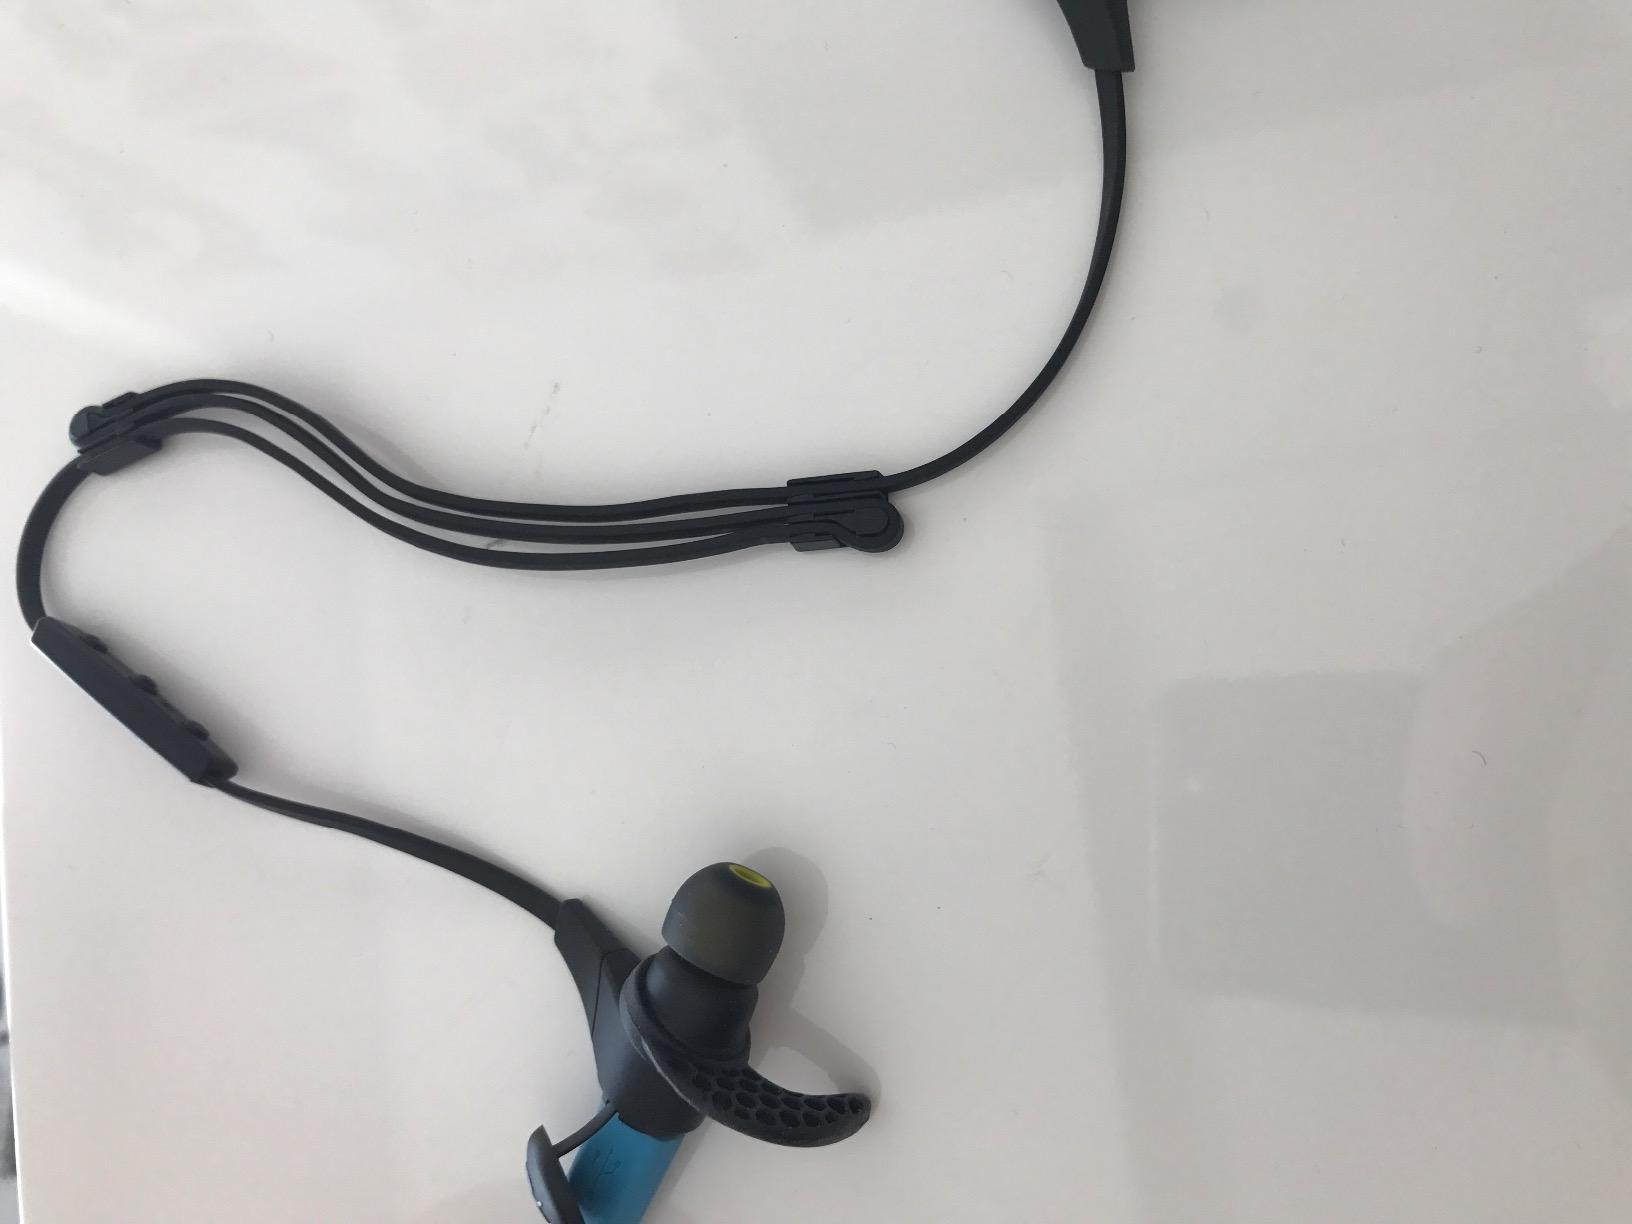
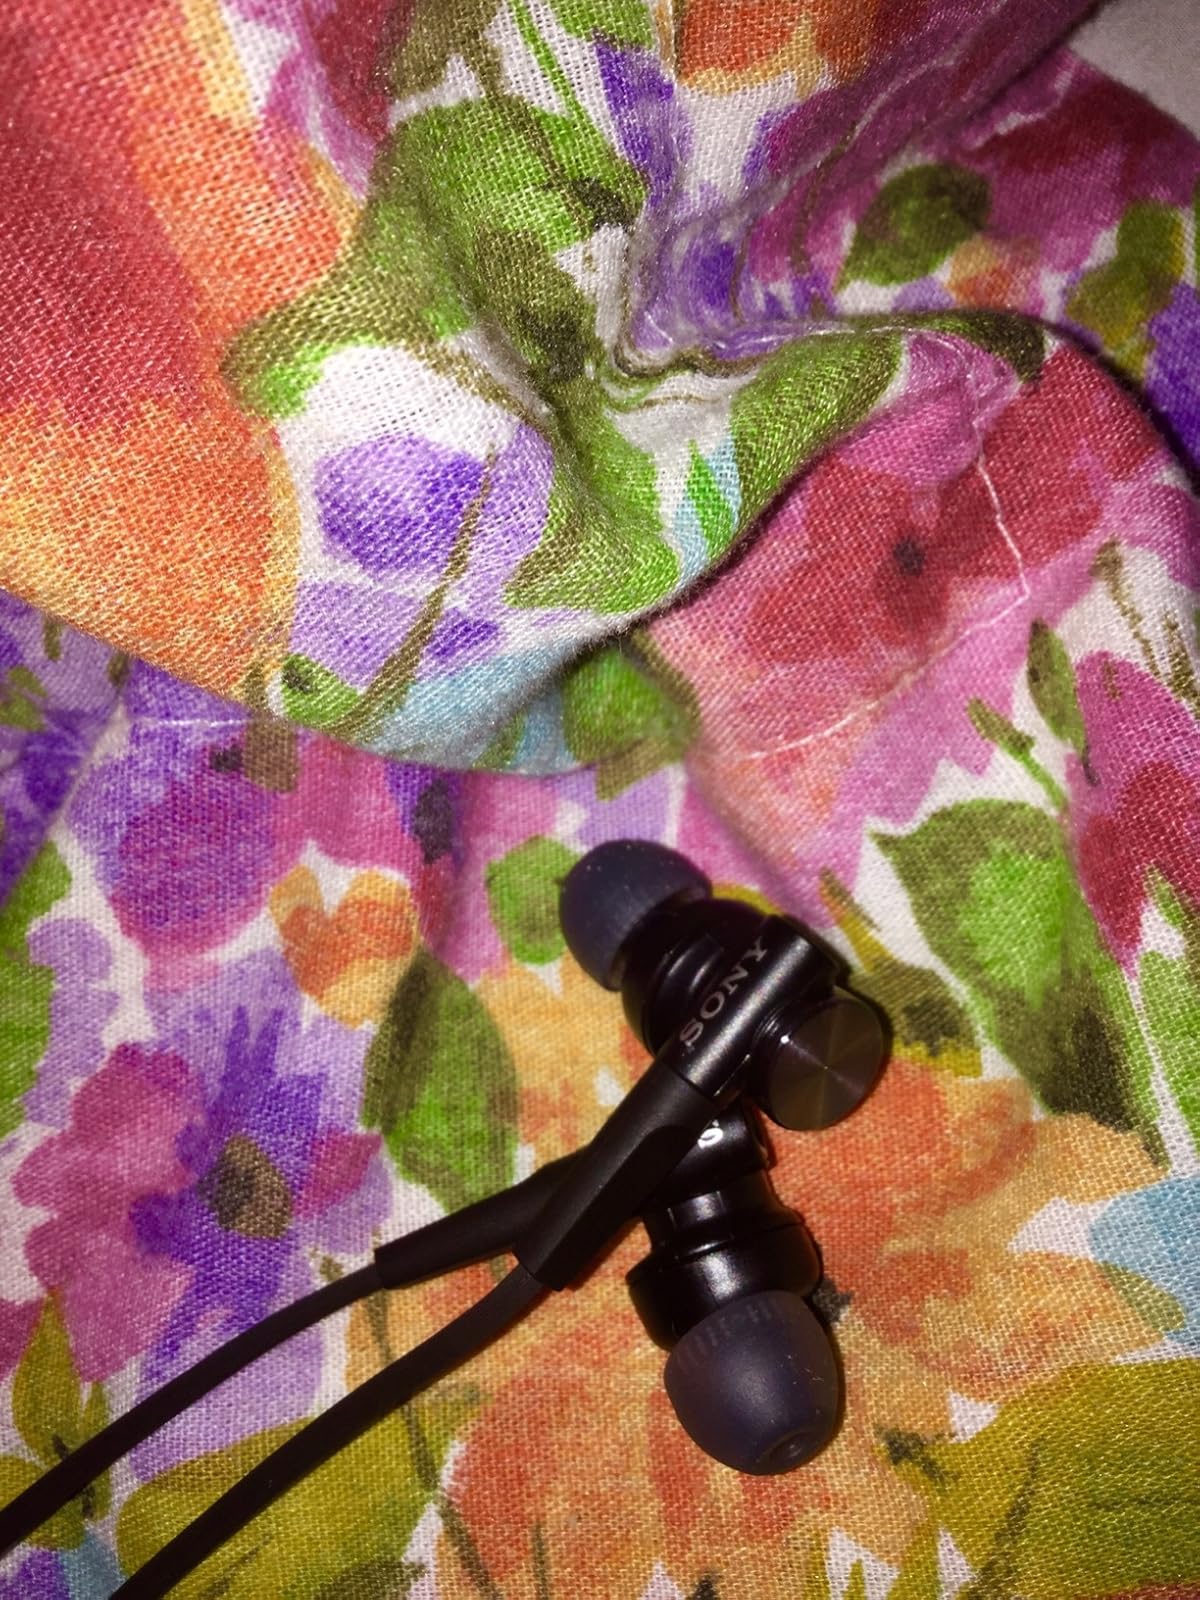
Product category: headphones
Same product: no